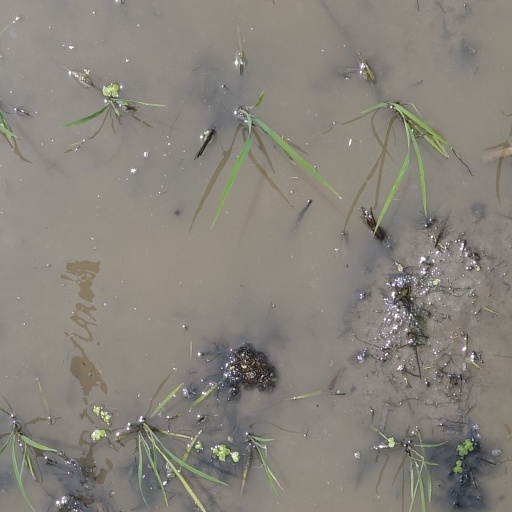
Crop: rice